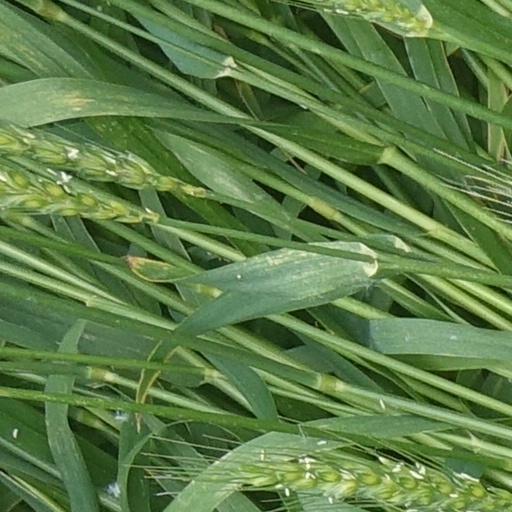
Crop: wheat